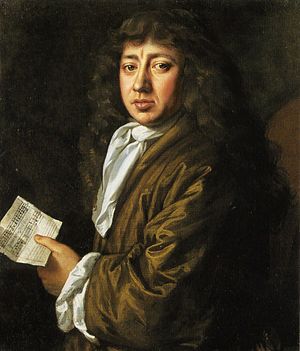
Liste over Præsidenter i Royal Society / Præsidenter af Royal Society
Præsidenterne i Royal Society er de valgte direktører for Royal Society i London, som er formand for møderne i Rooal Society's råd.